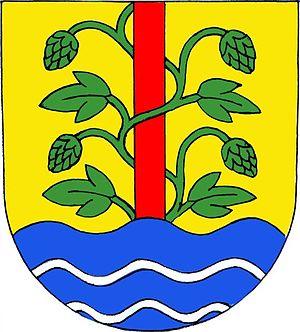
Vojkovice est une commune du district de Mělník, dans la région de Bohême-Centrale, en Tchéquie. Sa population s'élevait à 822 habitants en 2020.